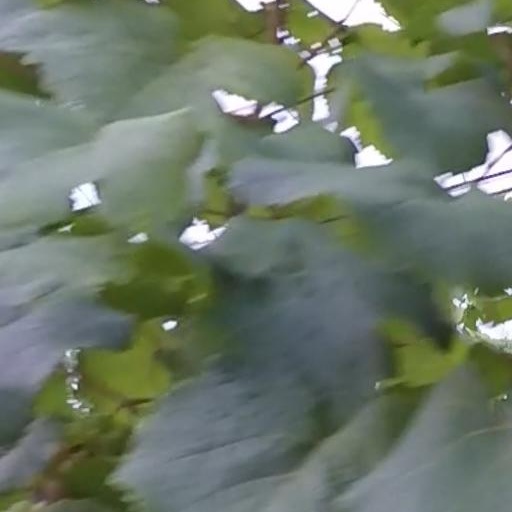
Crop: grape